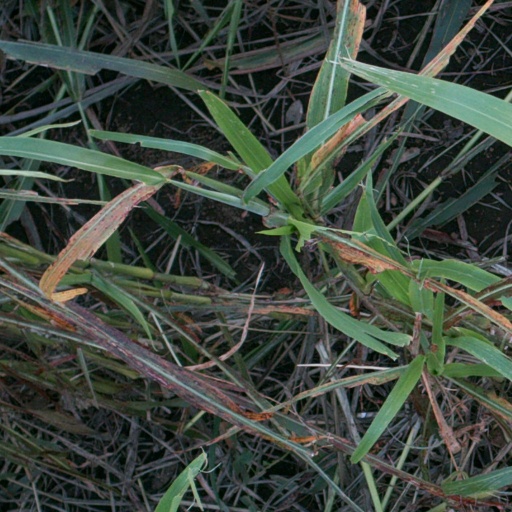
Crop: sorghum